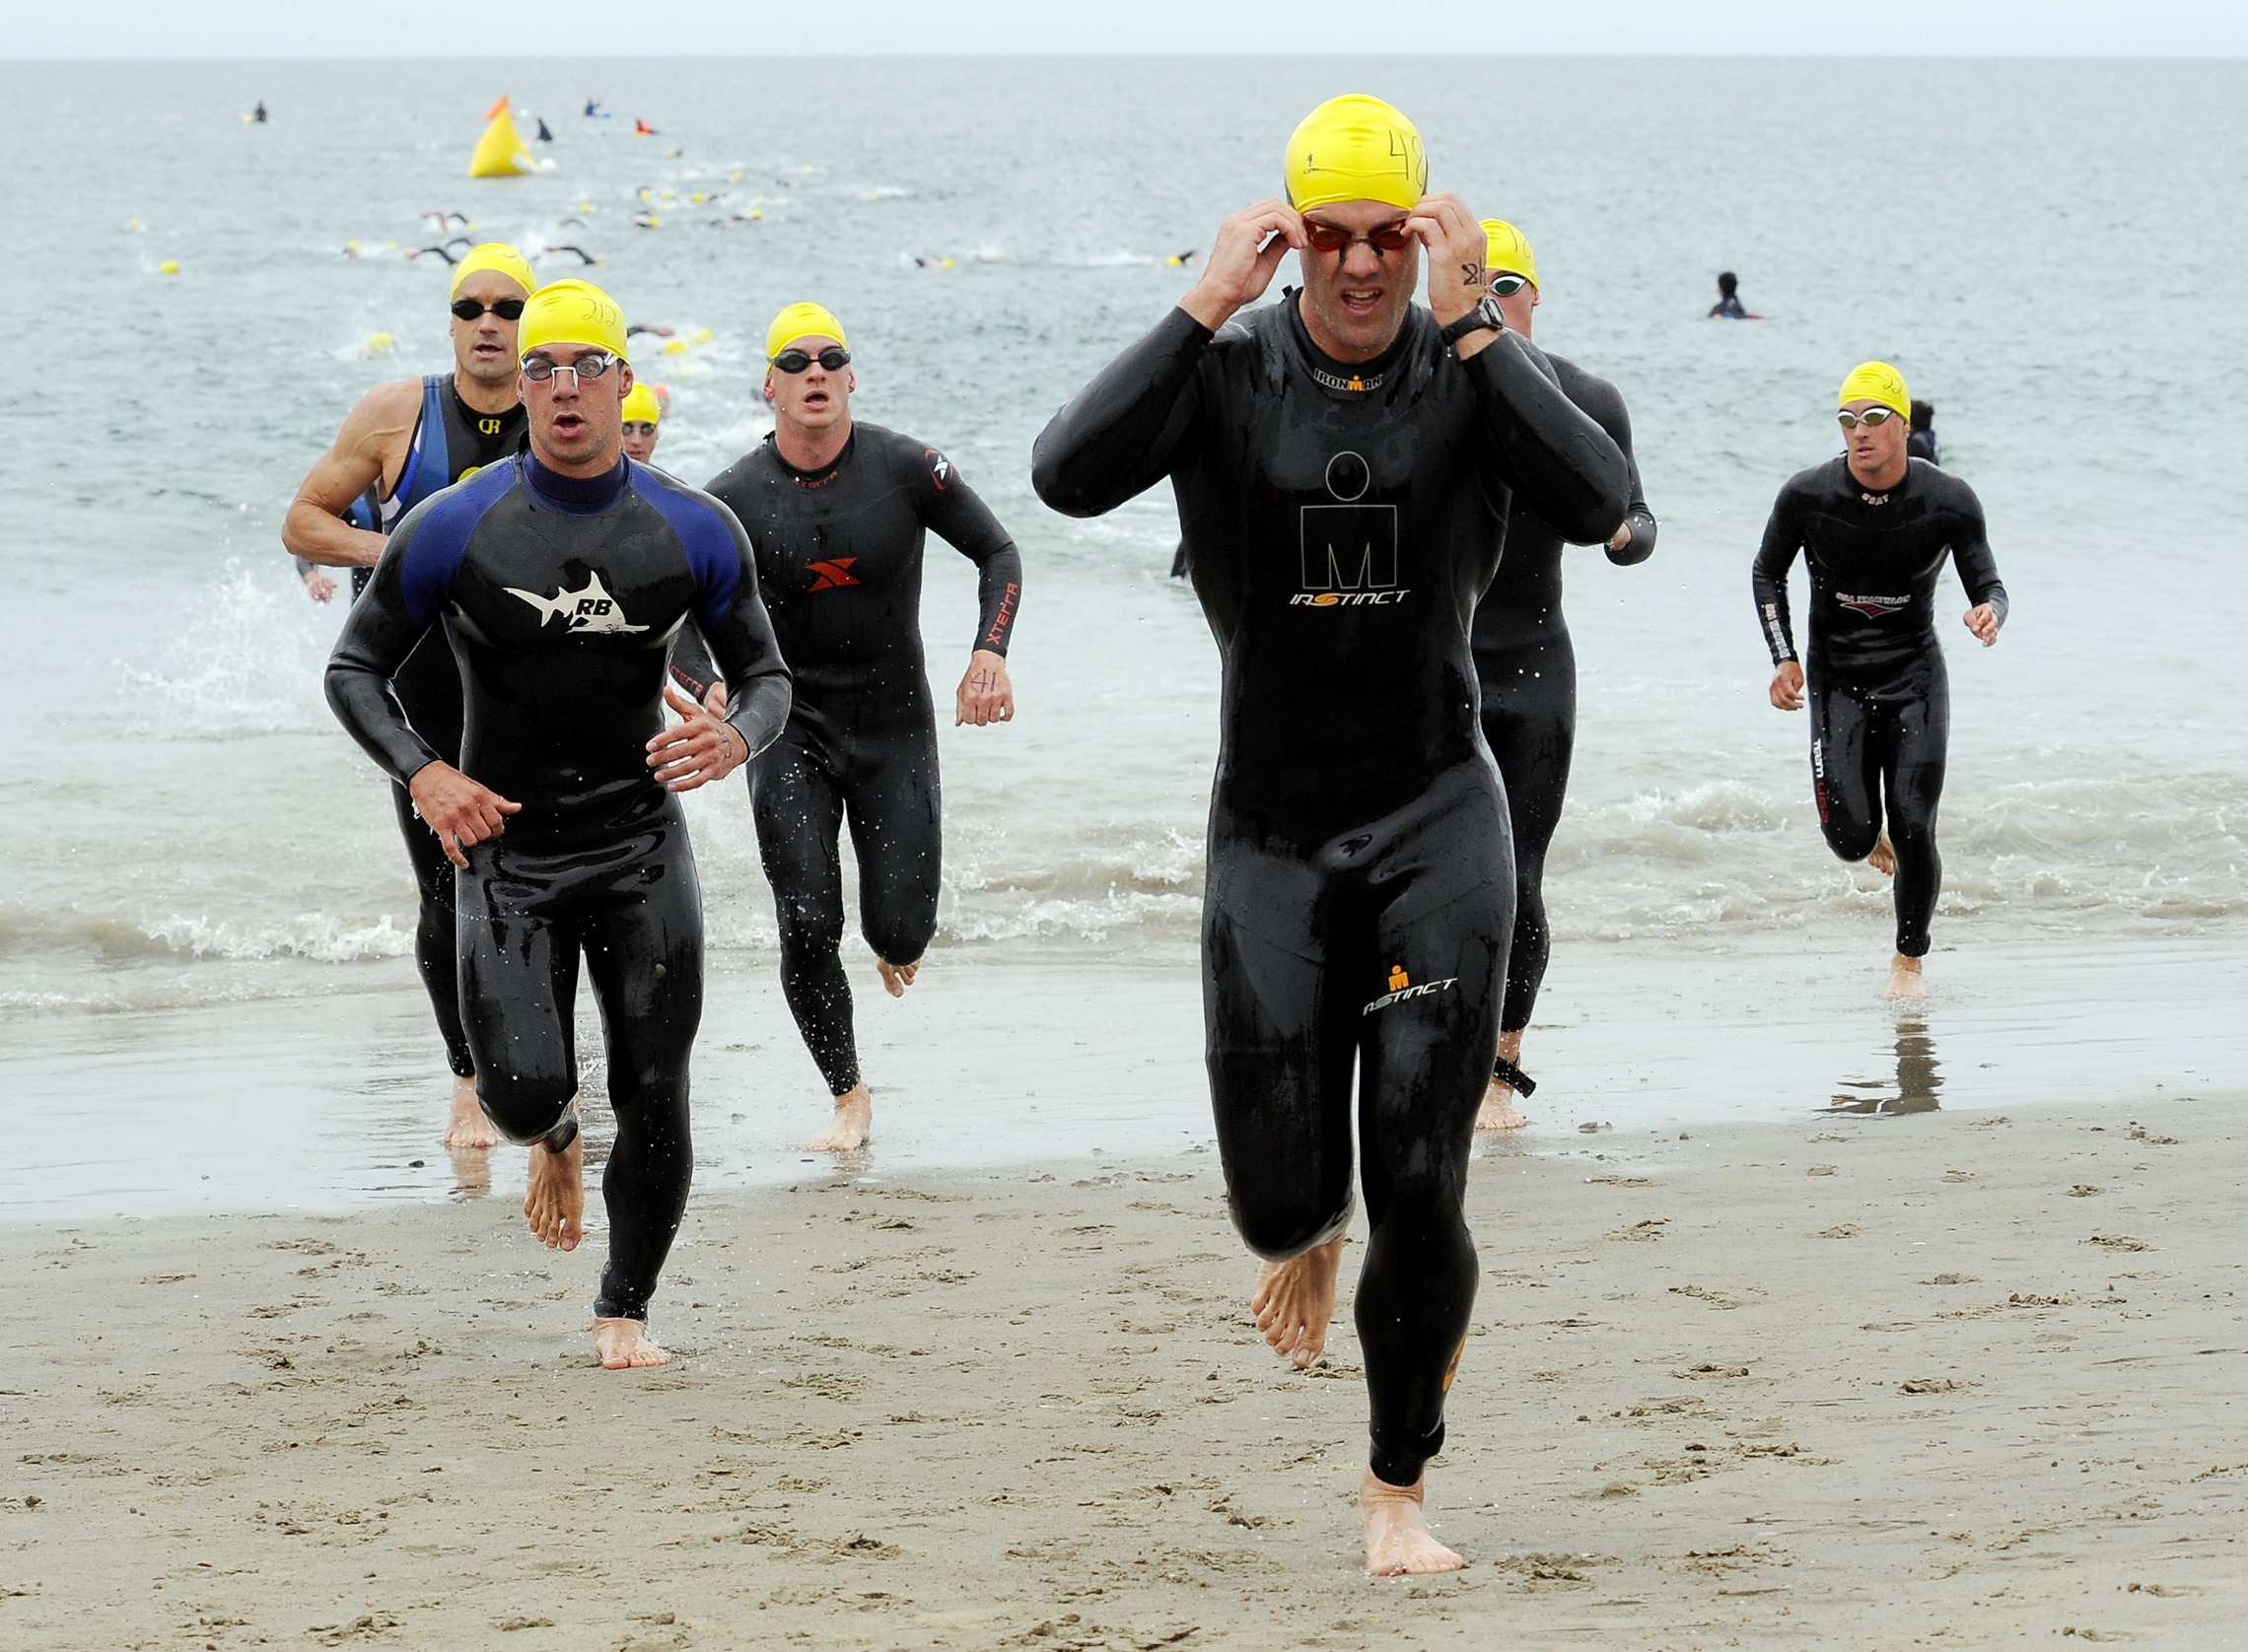
beach, sea, water, nature, ocean, running, california, swimming, race, competition, outside, men, sports, triathlon, rigorous, endurance sports, ultramarathon, duathlon, open water swimming, point mugu